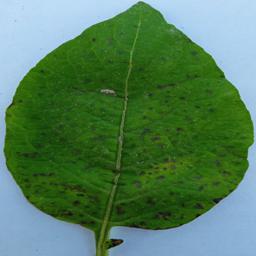
Etiqueta: Tizon_Temprano